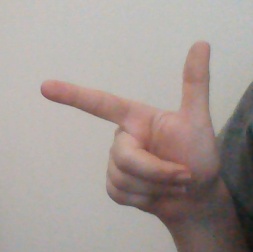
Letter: yaa